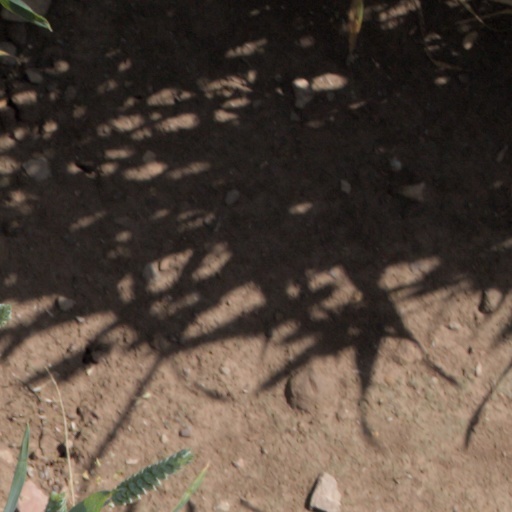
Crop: wheat